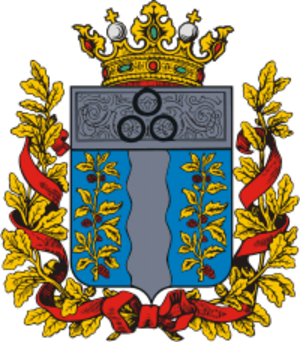
L'oblast de Samarcande est une subdivision administrative de l'Empire russe appartenant au Turkestan russe qui exista de 1887 à 1919. Sa capitale était à Samarcande, aujourd'hui en Ouzbékistan.